West of Loathing

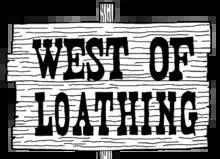

West of Loathing is a comedy adventure role-playing video game developed and released by Asymmetric Publications on August 10, 2017.